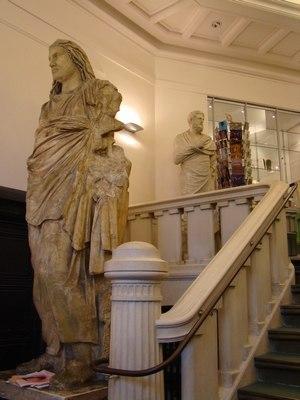
Le musée Allard Pierson est le musée archéologique de l'université d'Amsterdam, ouvert en 1934. Il a été nommé ainsi en hommage au premier professeur d'archéologie classique de l'université, Allard Pierson, un ancien ministre, qui fut titulaire de la chaire d'esthétique et histoire de l'art de 1877 à sa mort.